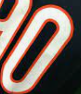
Number: 0